History of rail transport in Poland

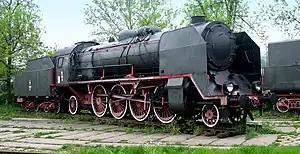
PKP Pt31 series (1932–1940)

In 1875, Warsaw's first railway bridge across Vistula river was opened (Gdański Bridge – former Ring Railway Bridge), connecting the wide gauge lines east of the river to the standard gauge lines starting from Vienna Station in the west. Ring Railway (Kolej Obwodowa), in 1876, connected the Warsaw-Vienna and Warsaw-Terespol Railways